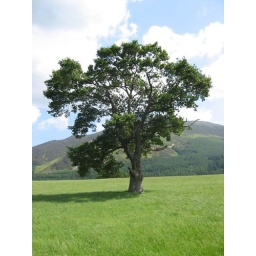
A lone tree in field near Keswick, Cumbria